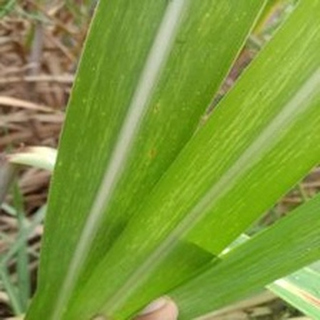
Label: sugarcane_mosaic